Hallopus

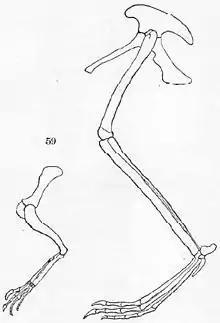

The holotype specimen of "Hallopus" was discovered by near Canyon City, Colorado and acquired by a collector named Baldwin for three dollars in a local curiosity shop in Colorado Springs. According to letters later chronicled by Schuchert (1939), he found out about the fossil after hearing about the discovery of a supposed fossil bird, before later traveling to the type locality himself in search of additional remains.